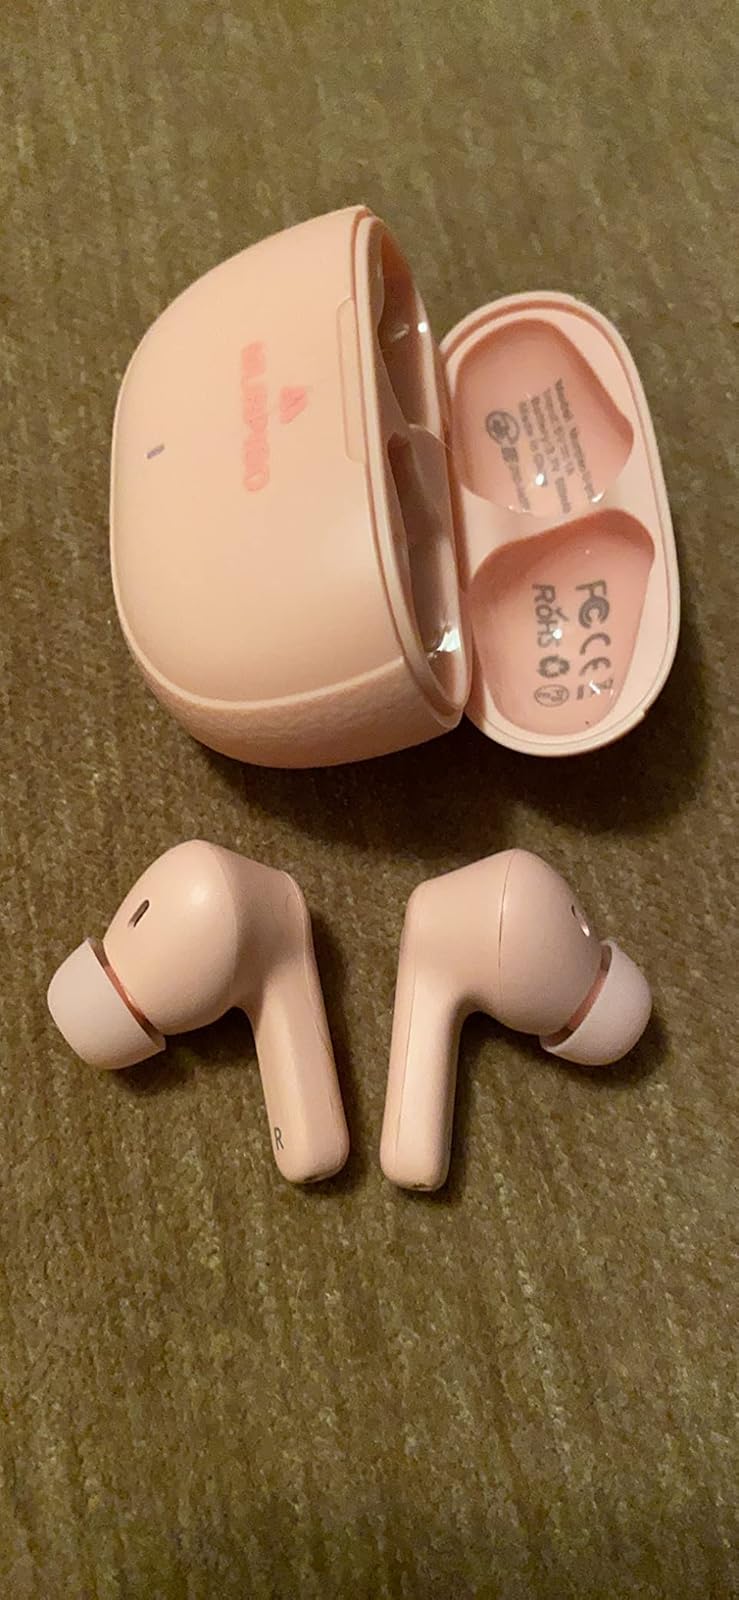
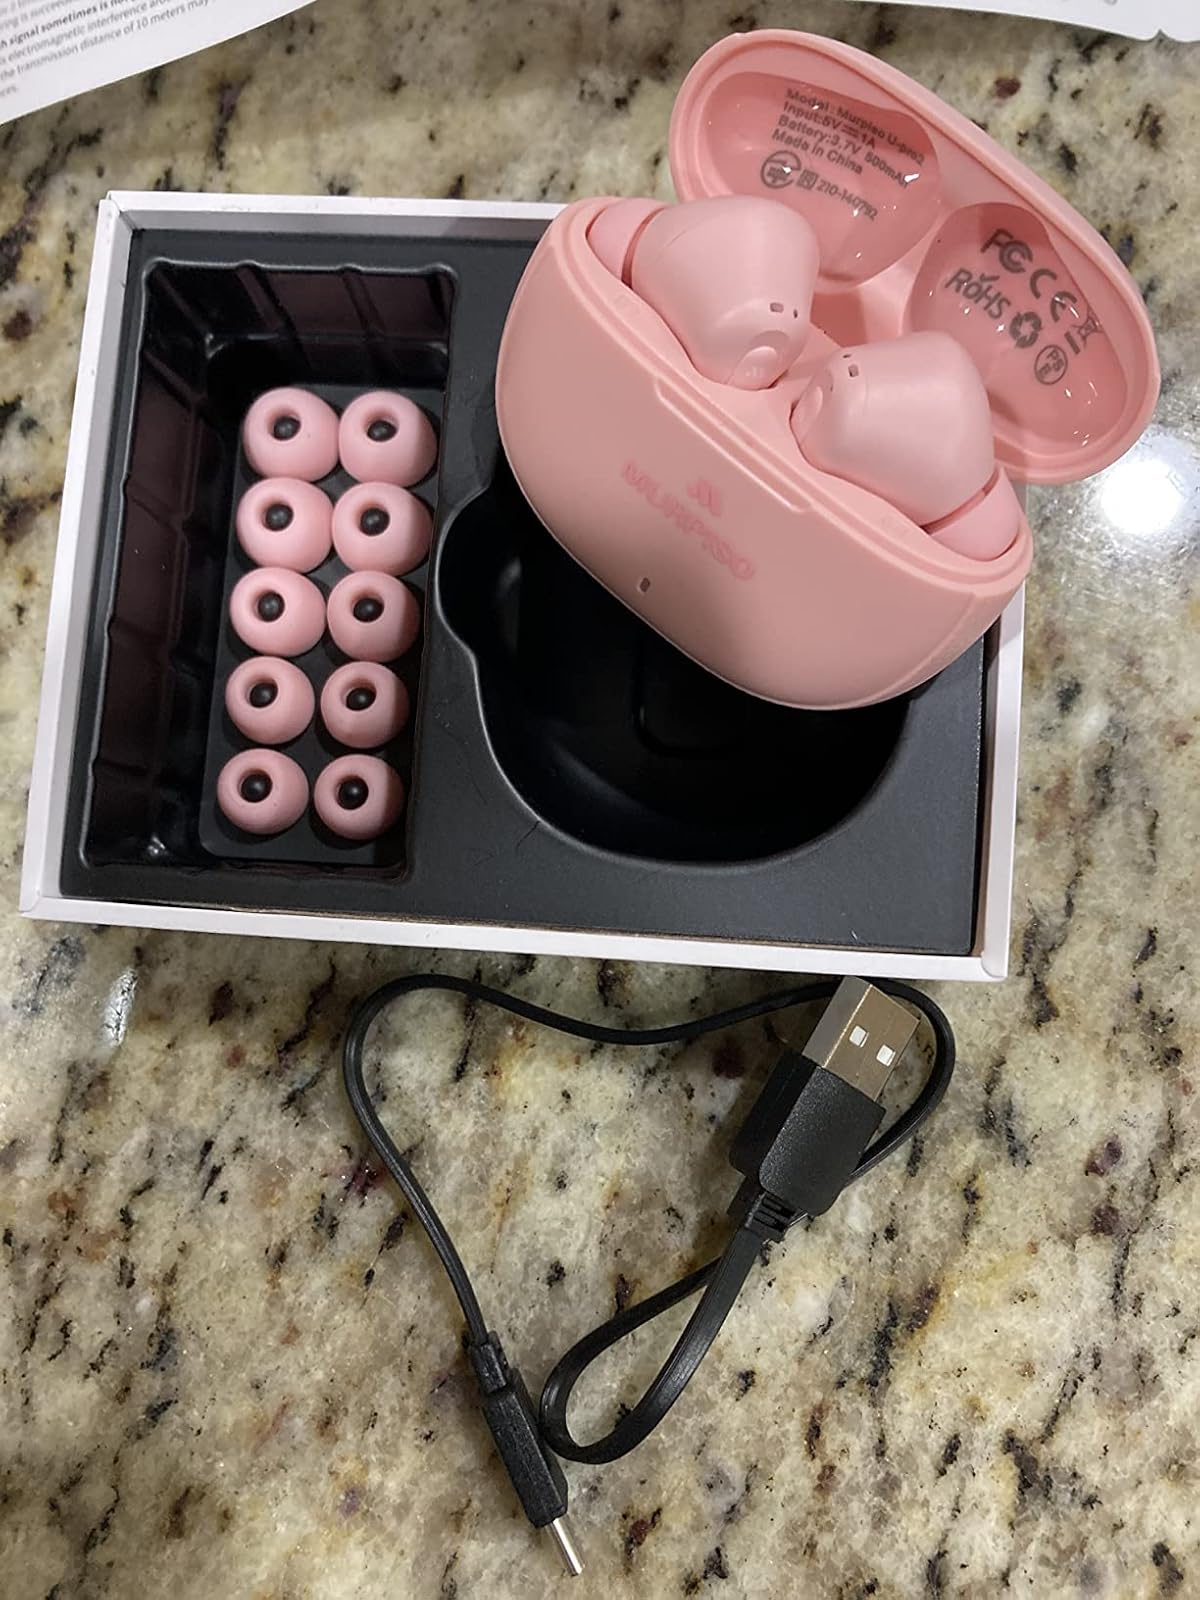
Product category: earbuds
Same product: yes